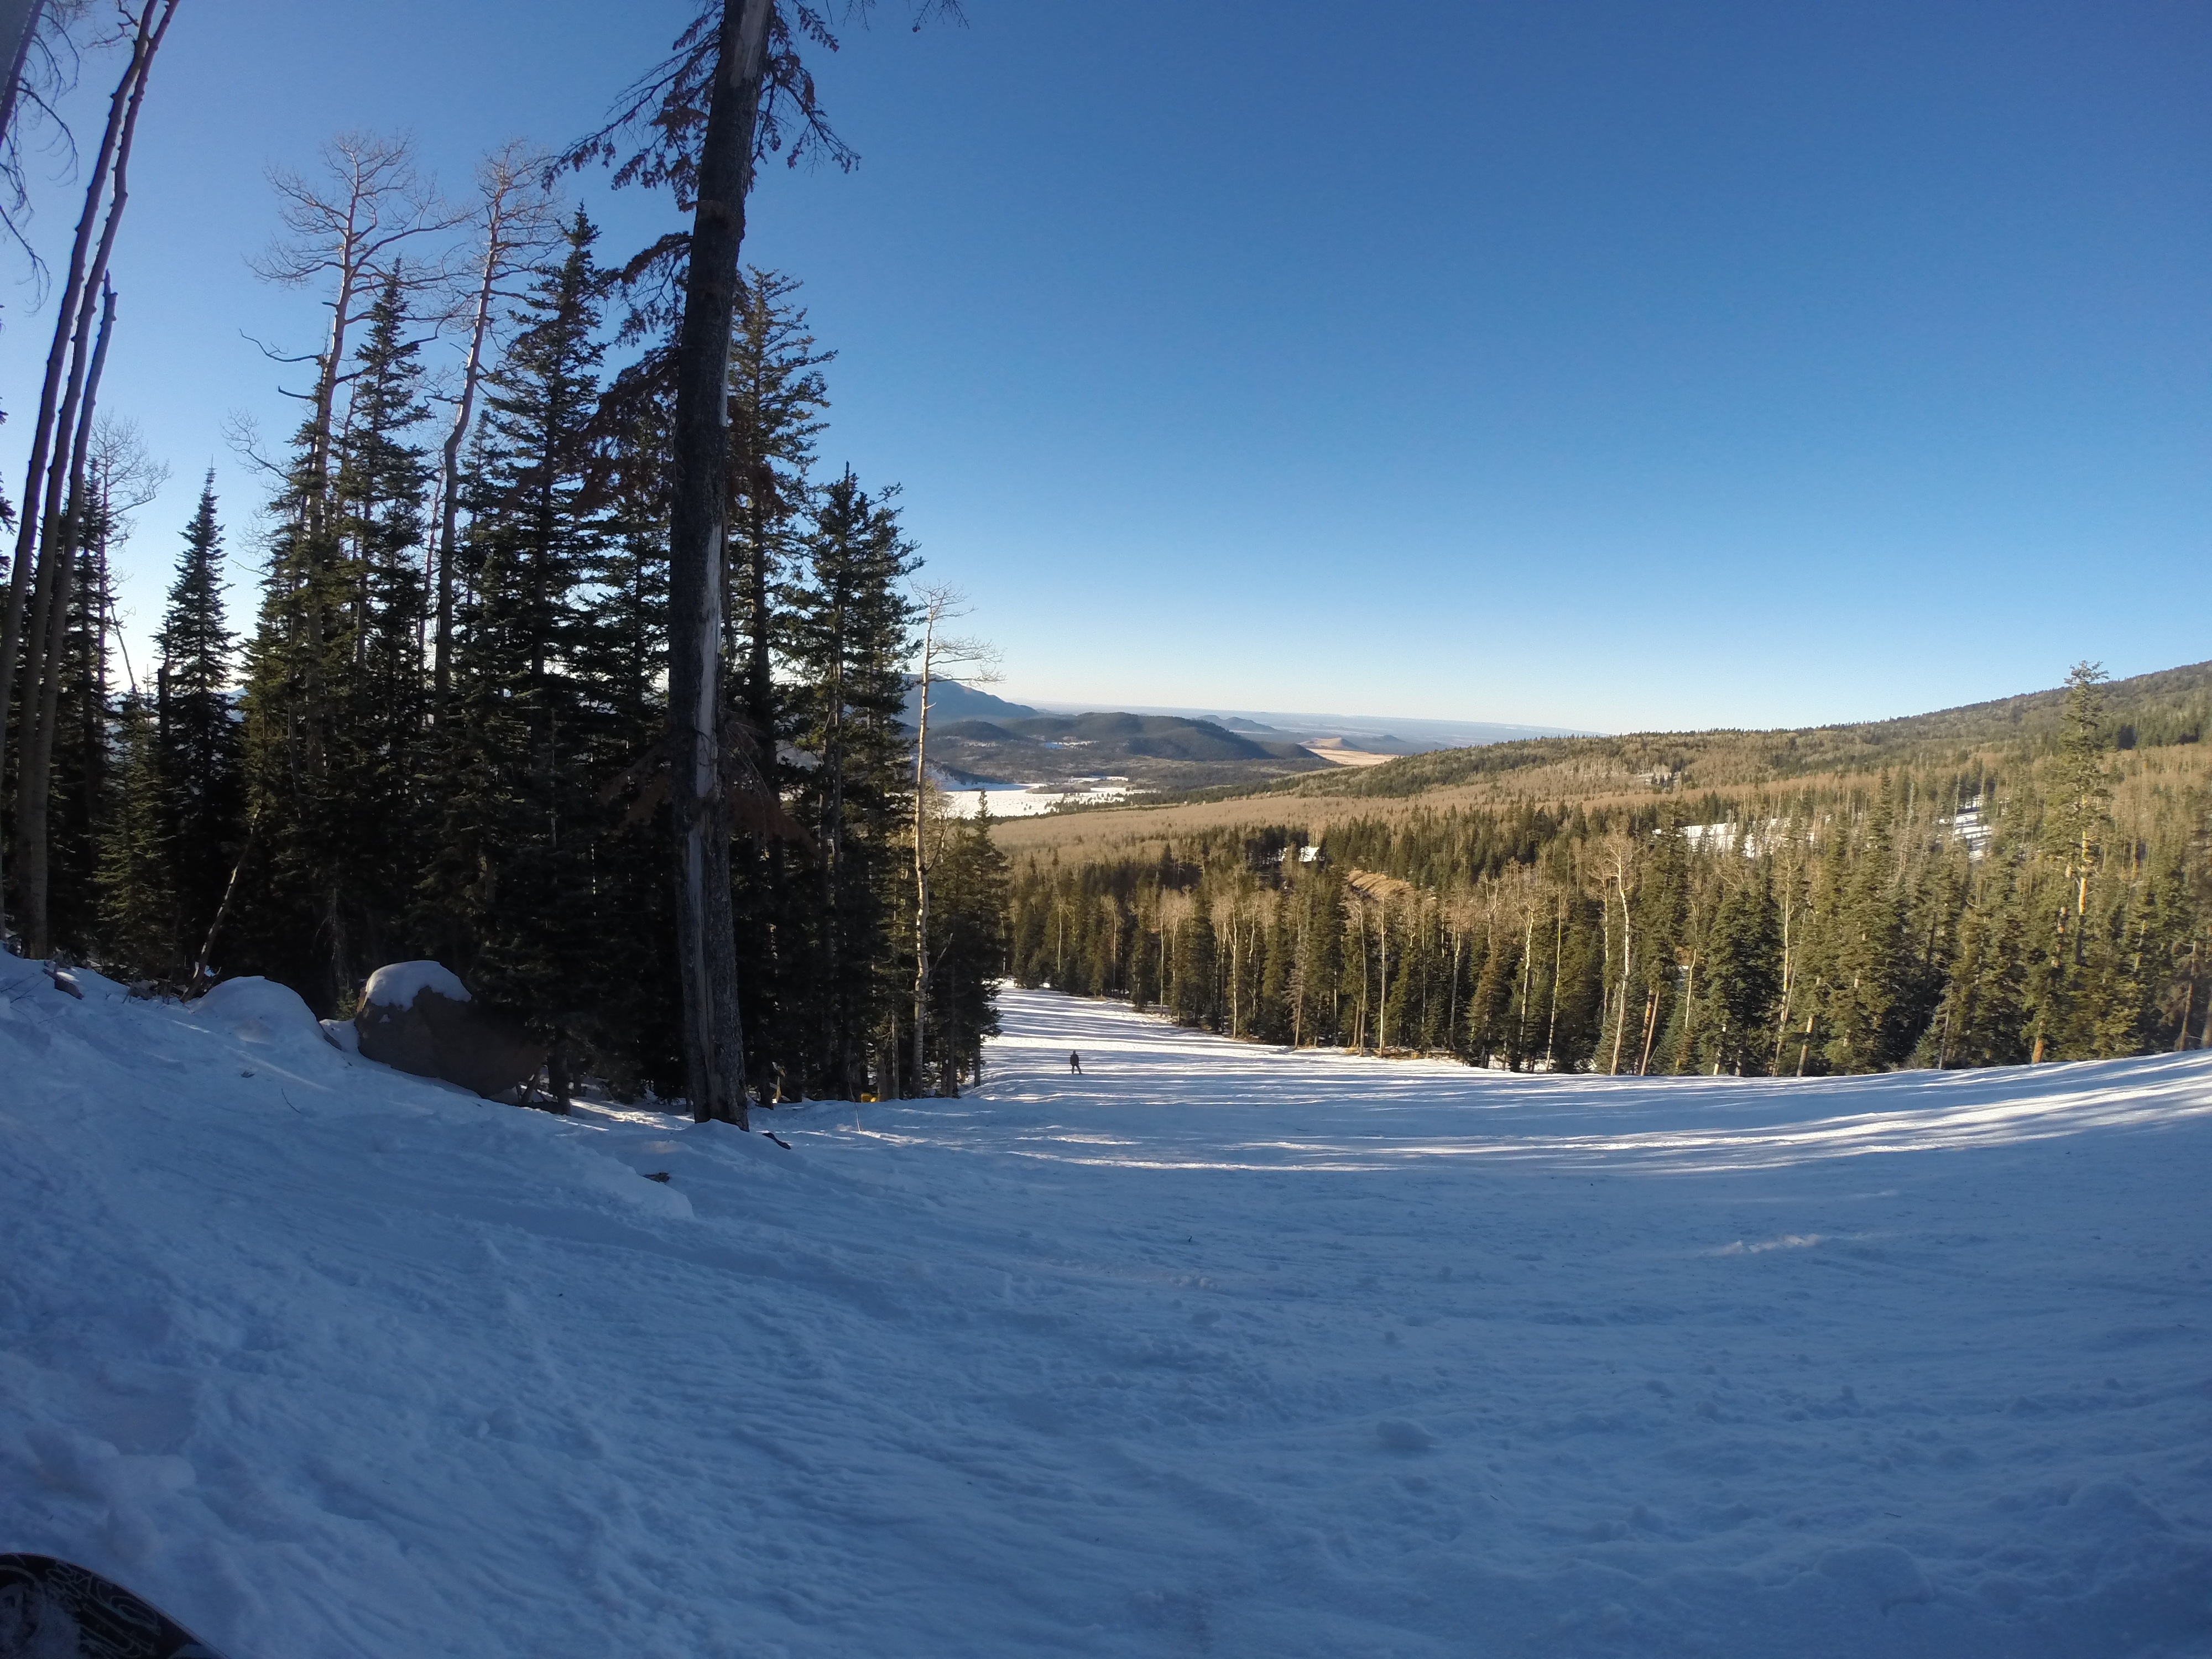
landscape, tree, nature, wilderness, mountain, snow, cold, winter, sky, white, lake, mountain range, travel, ice, weather, blue, season, ridge, mountains, piste, mountainous landforms